History of BBC television idents

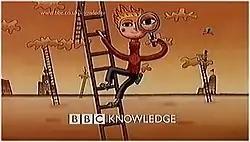
Former ident of BBC Knowledge, using ladders

BBC Knowledge was launched on 1 June 1999 with the intent of creating a multimedia learning channel. The initial identity consisted of cartoon characters, illustrated by Michael Sheehy, against an orange background and climbing 'ladders of learning'. Individual idents for standard section were used for a time which featured an object, a fact about it and ends with a letter encircled at the centre of the screen. It is unclear whether these idents were replacements of the animated idents, or complementary to them. Following the relaunch in 2000 and 2001, all of the previous different idents were dropped in favour of a single ident, featuring numerous circles made out of different structures reflecting the new strands.